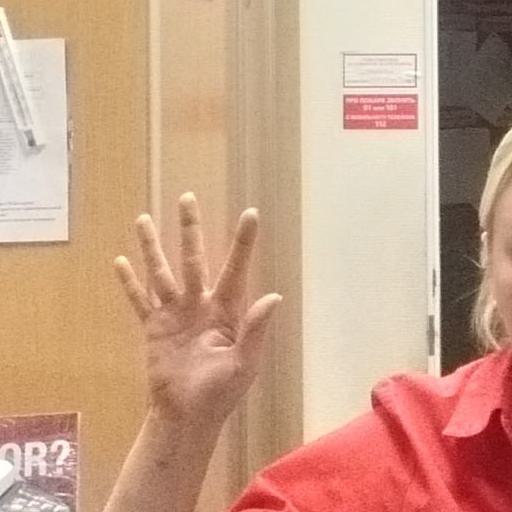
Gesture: palm